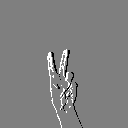
ASL letter: v